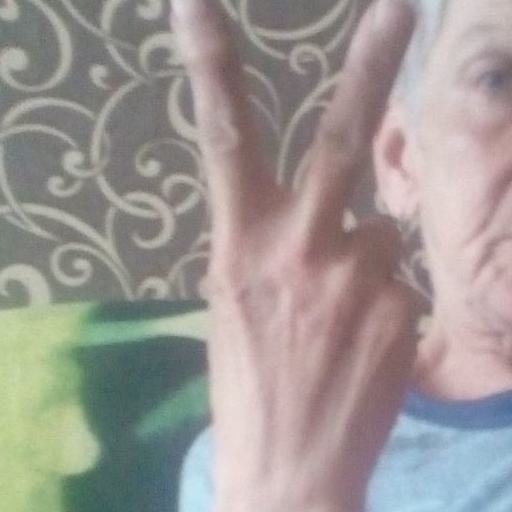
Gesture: peace_inverted